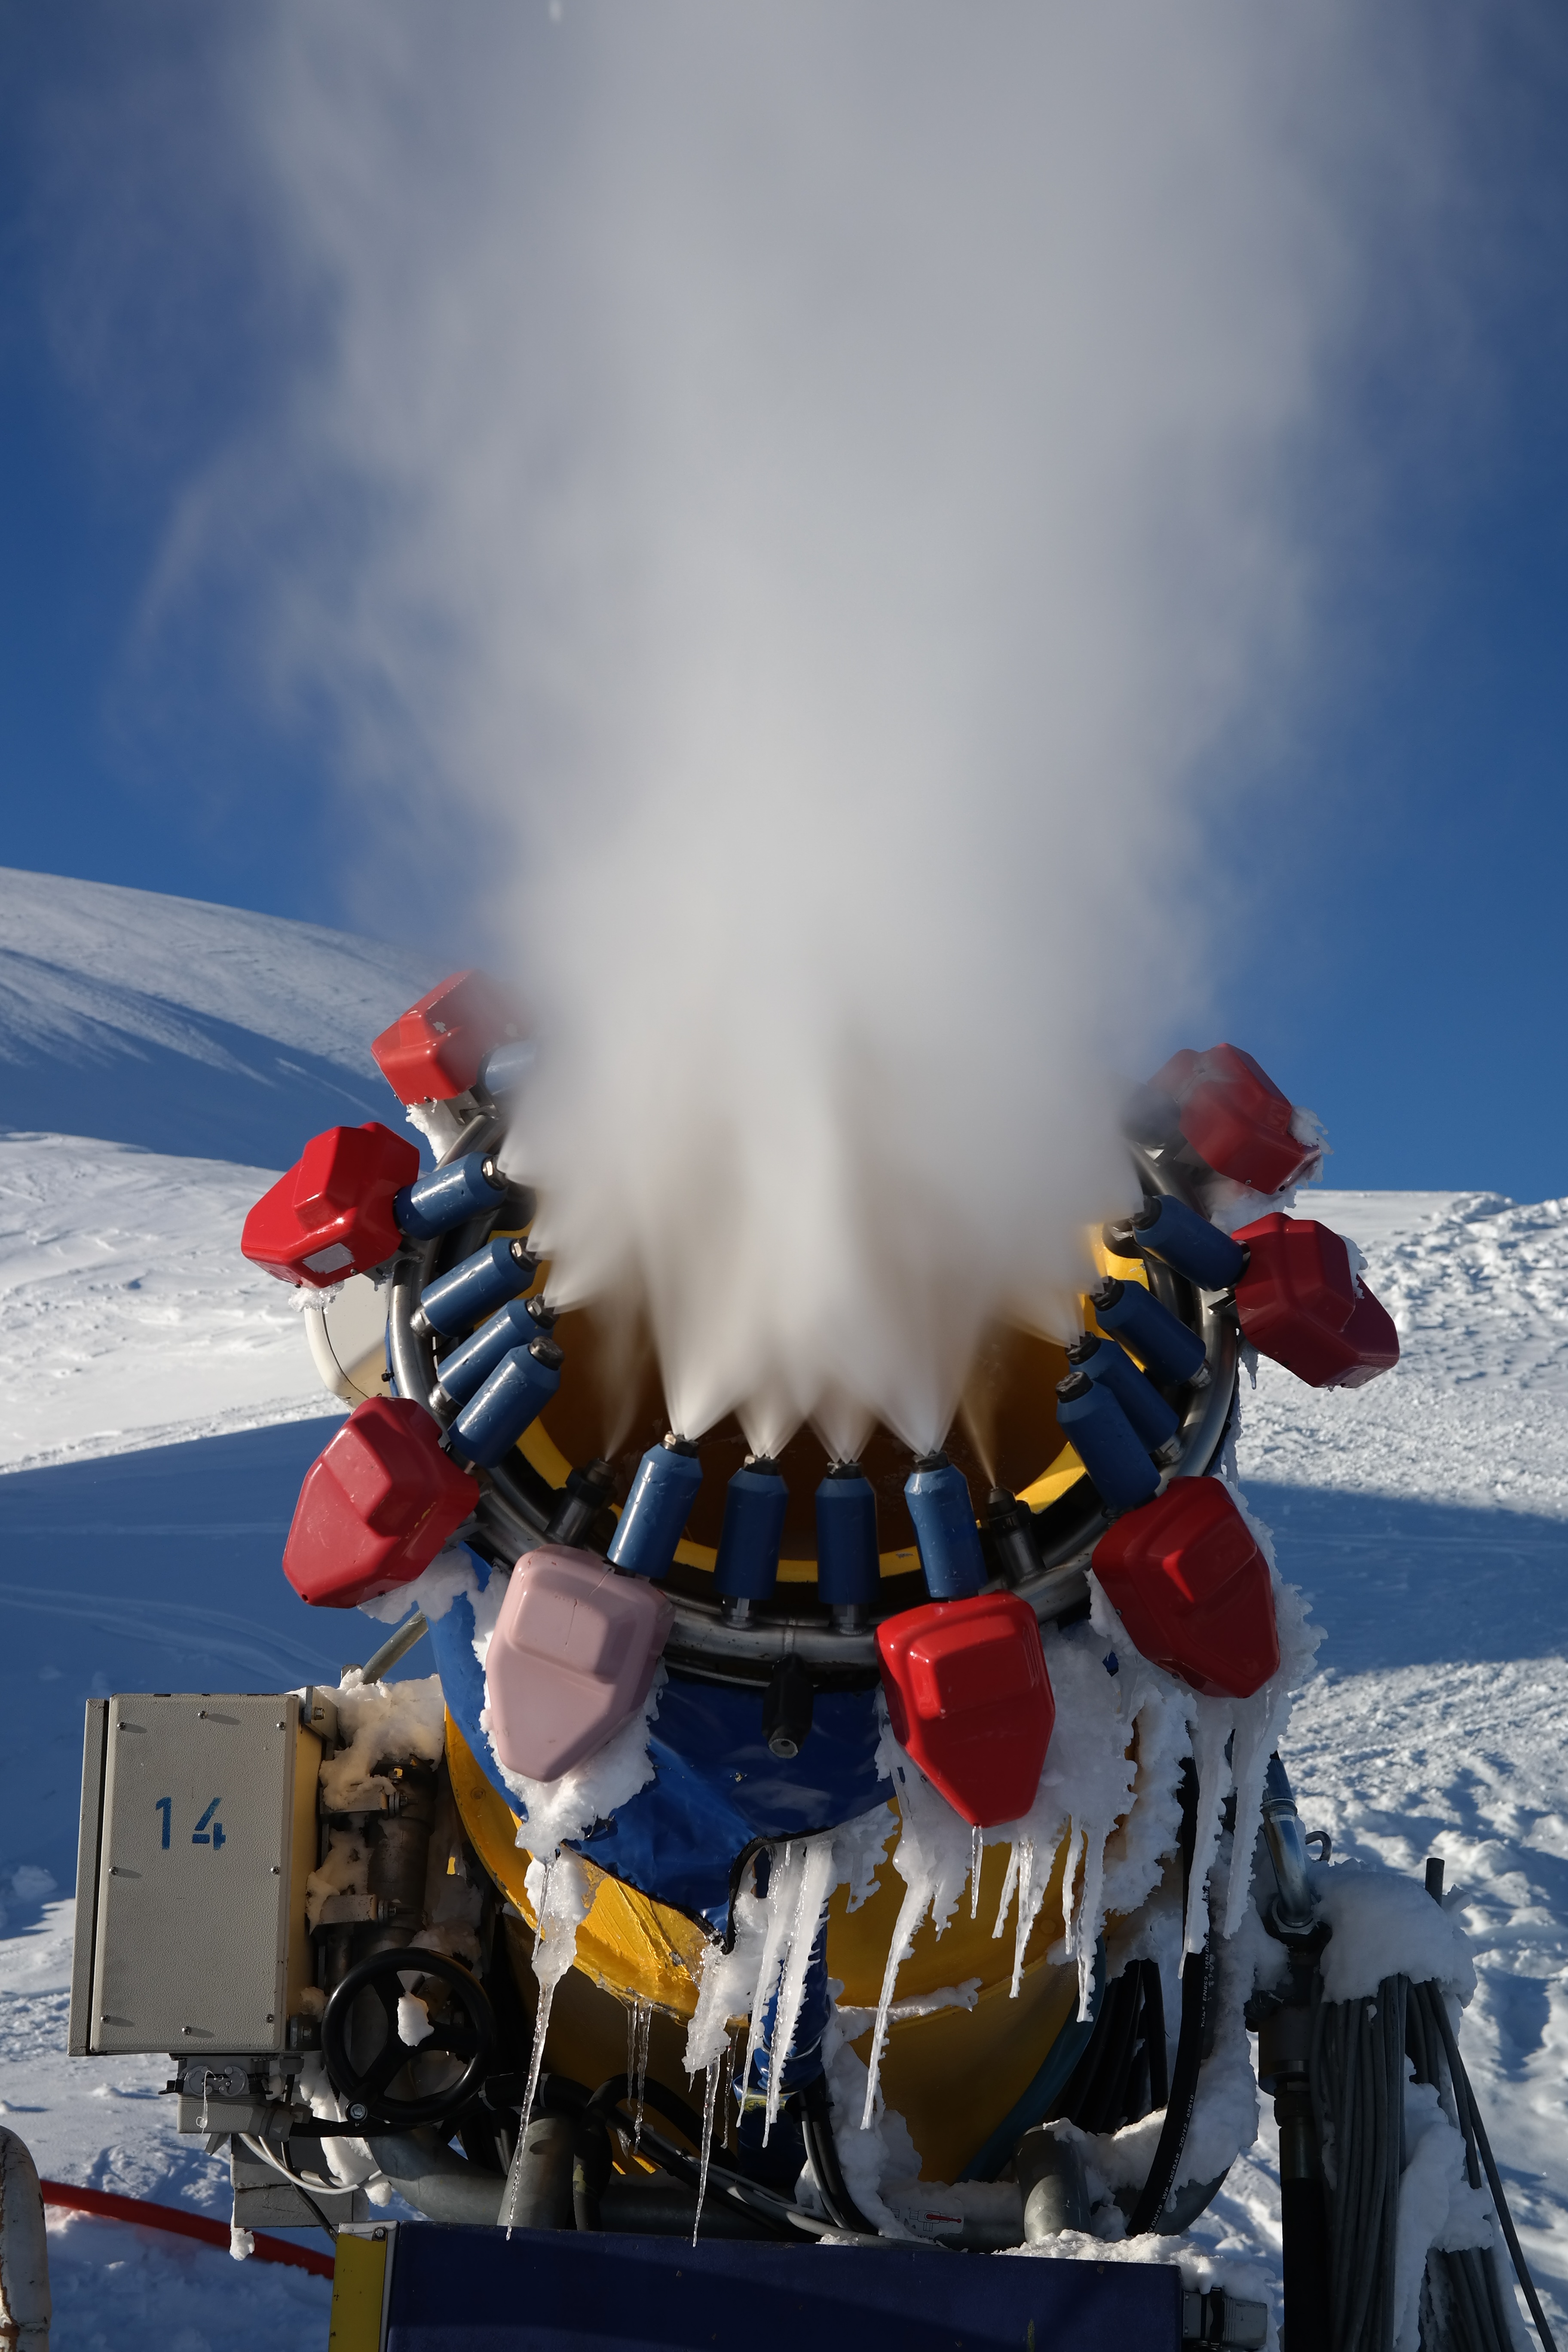
landscape, nature, mountain, snow, winter, sun, technology, sport, vehicle, spray, alpine, extreme sport, skiing, mountaineering, winter sport, mountains, ski, switzerland, propeller, winter sports, ski run, nozzle, snow cannon, snow making system, snow guns, artificial snow making, atmosphere of earth